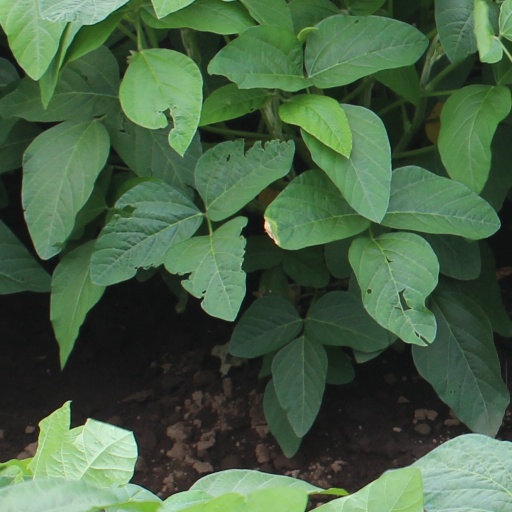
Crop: soybean